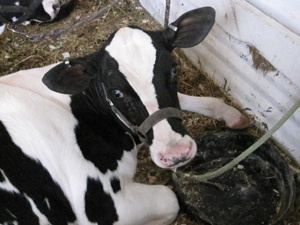
a black and white cow beside a feeder looking up
Cow on a tether lying down in a pen.
a cow sitting on the ground while wearing a harness
A black and white cow laying on top of the ground.
A tied up black and white cow near a bowl.